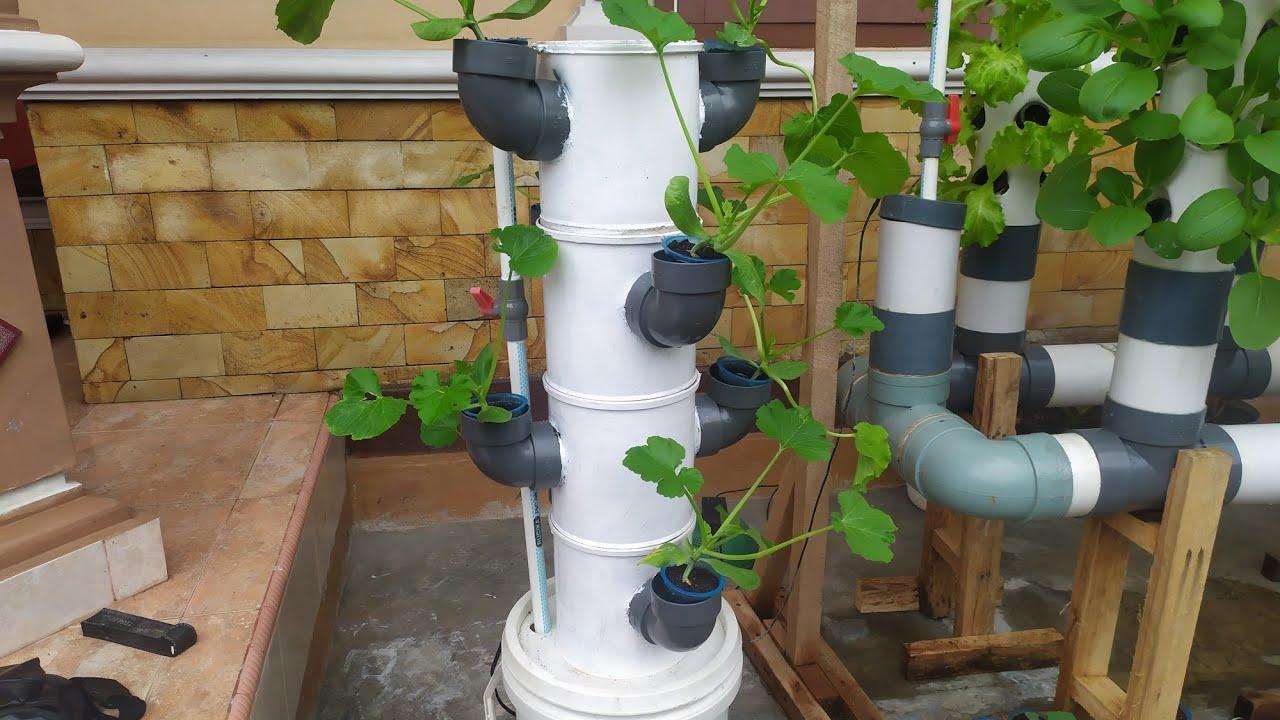
Mfumo wa kisasa wa ukulima umetumika kwa ufanisi mkubwa. Mabomba ya maji  meupe na ya kijivu yameunganishwa kwa ustadhi unaoonyesha utahalam. Mimea ya kijani kibichi imenawiri vyema, ikionyesha afya bora na unyevu wa kutosha. Mazingira yote yanaonekana kuwa safi sana, yakiwa na mpangilio unaovutia na unaoendana na kilimo cha kisasa.